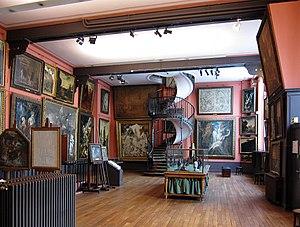
Le premier étage de l'atelier au musée Gustave-Moreau.